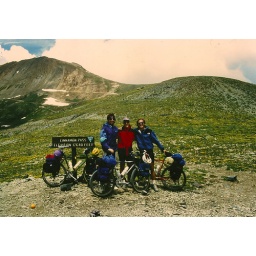
A couple friends and I took a bike trip over several of the highest mountain passes in Southwestern Colorado.